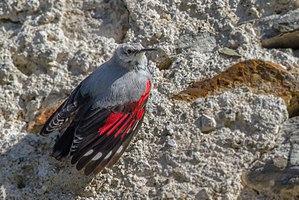
Tichodrome échelette